Estadio El Malecón

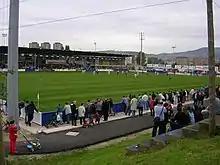
In 2004, before its renovation.

Campos del Malecón, also known as simply El Malecón or Estadio El Malecón, is a stadium in Torrelavega, Spain. It is currently used for football matches and is the home stadium of Gimnástica de Torrelavega. The stadium holds 6,007 spectators and was extensively refurbished in 2011. The ground reopened on 22 January 2012 when Gimnástica played CD Guijuelo. It also hosted the rugby union test match between Spain and Chile on 21 November 2015.